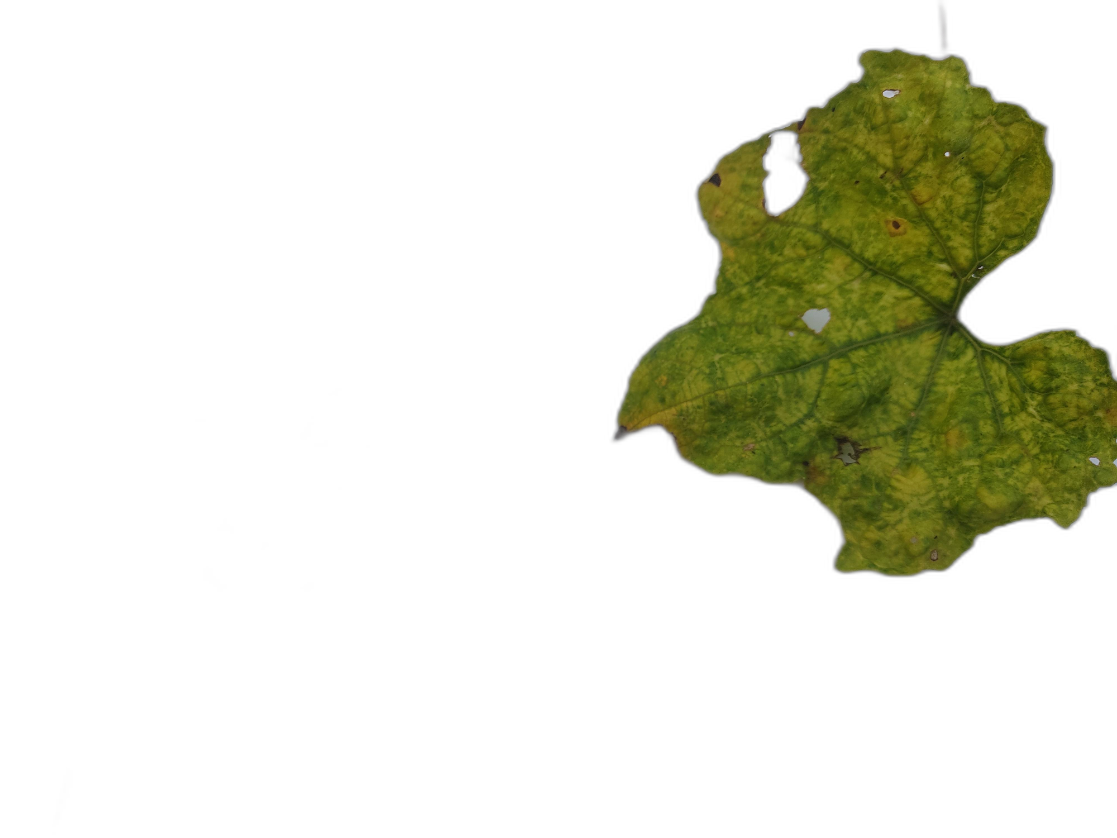
Crop: Zucchini
Label: Anthracnose